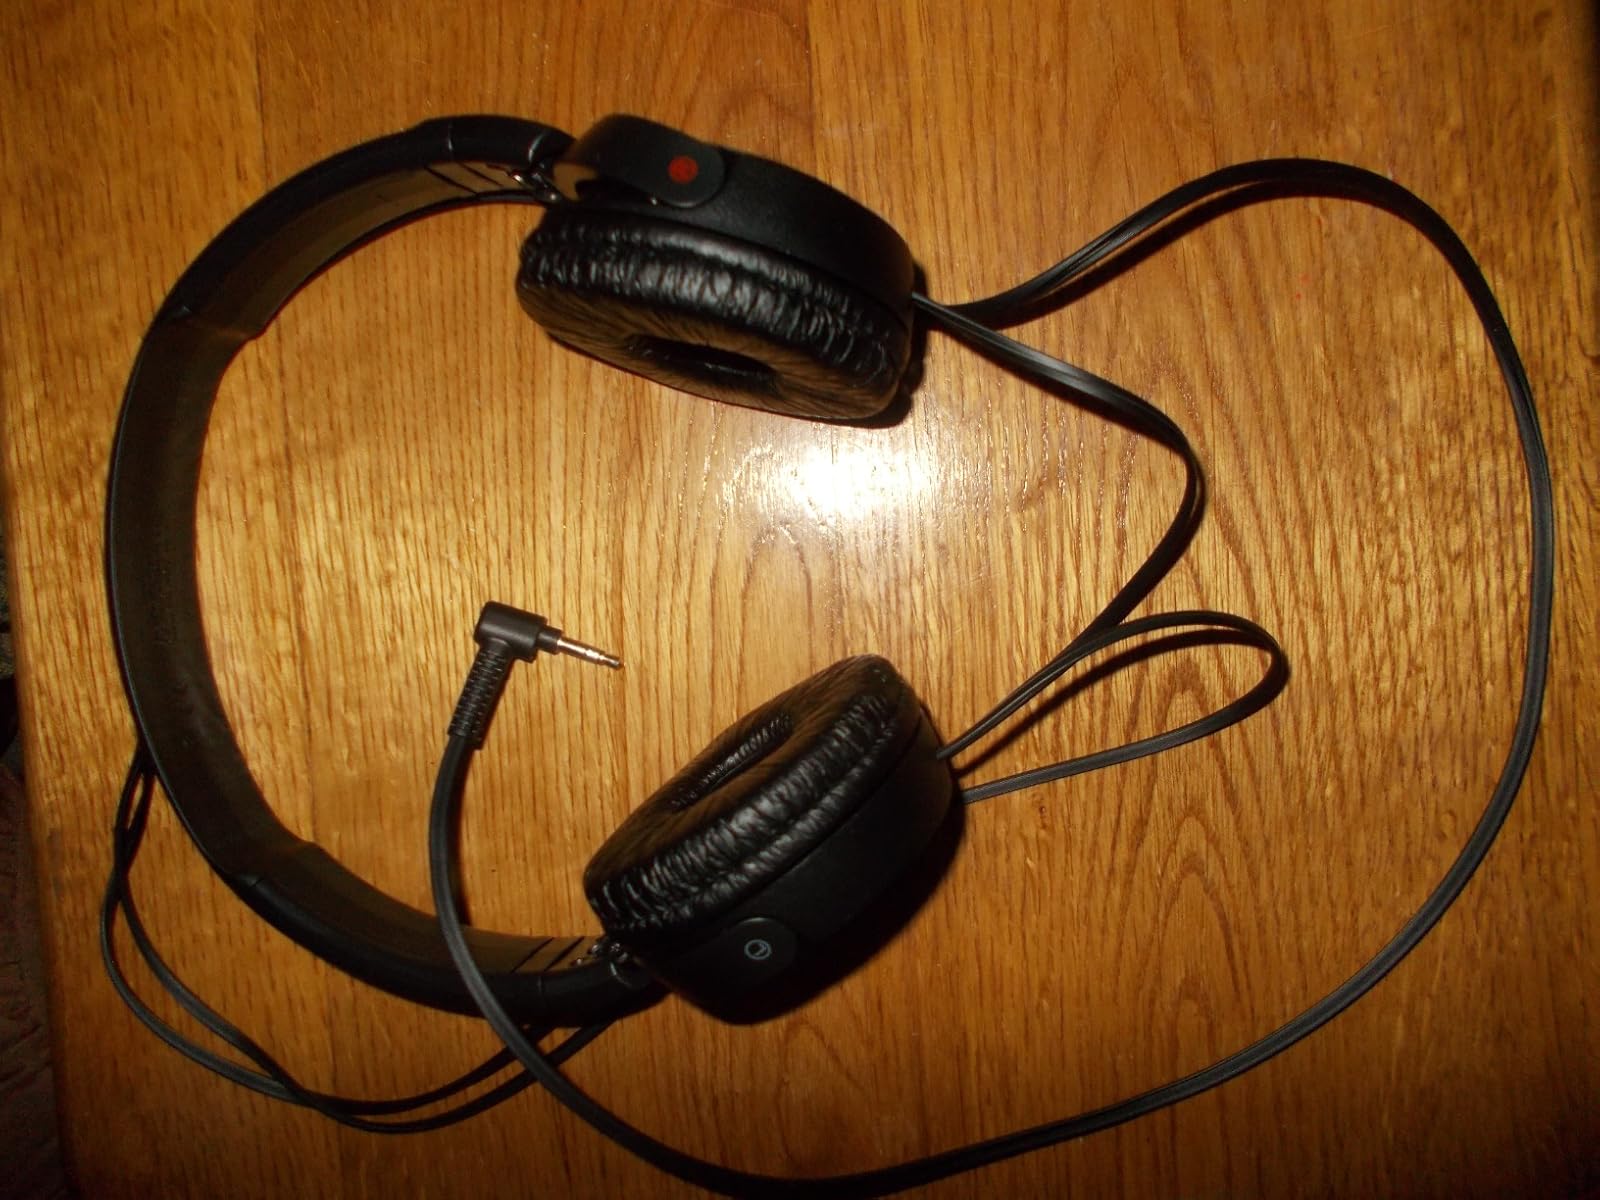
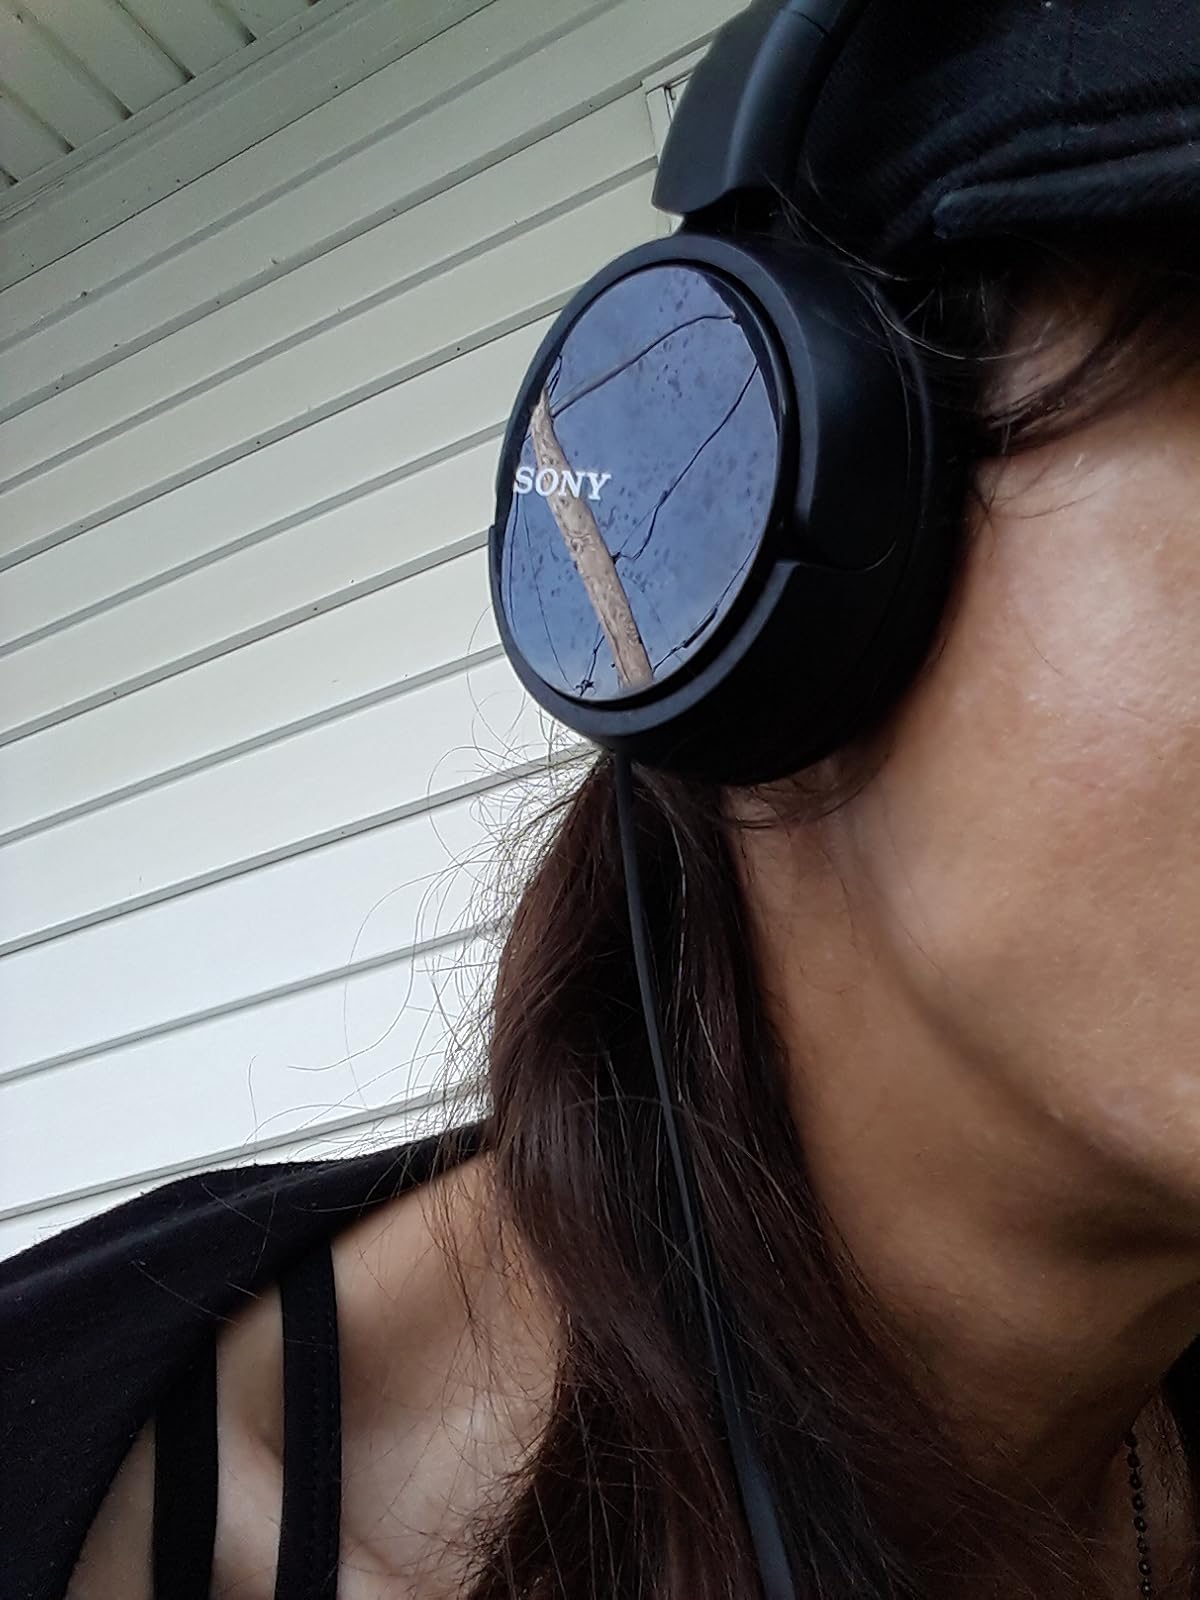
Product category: headphones
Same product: yes